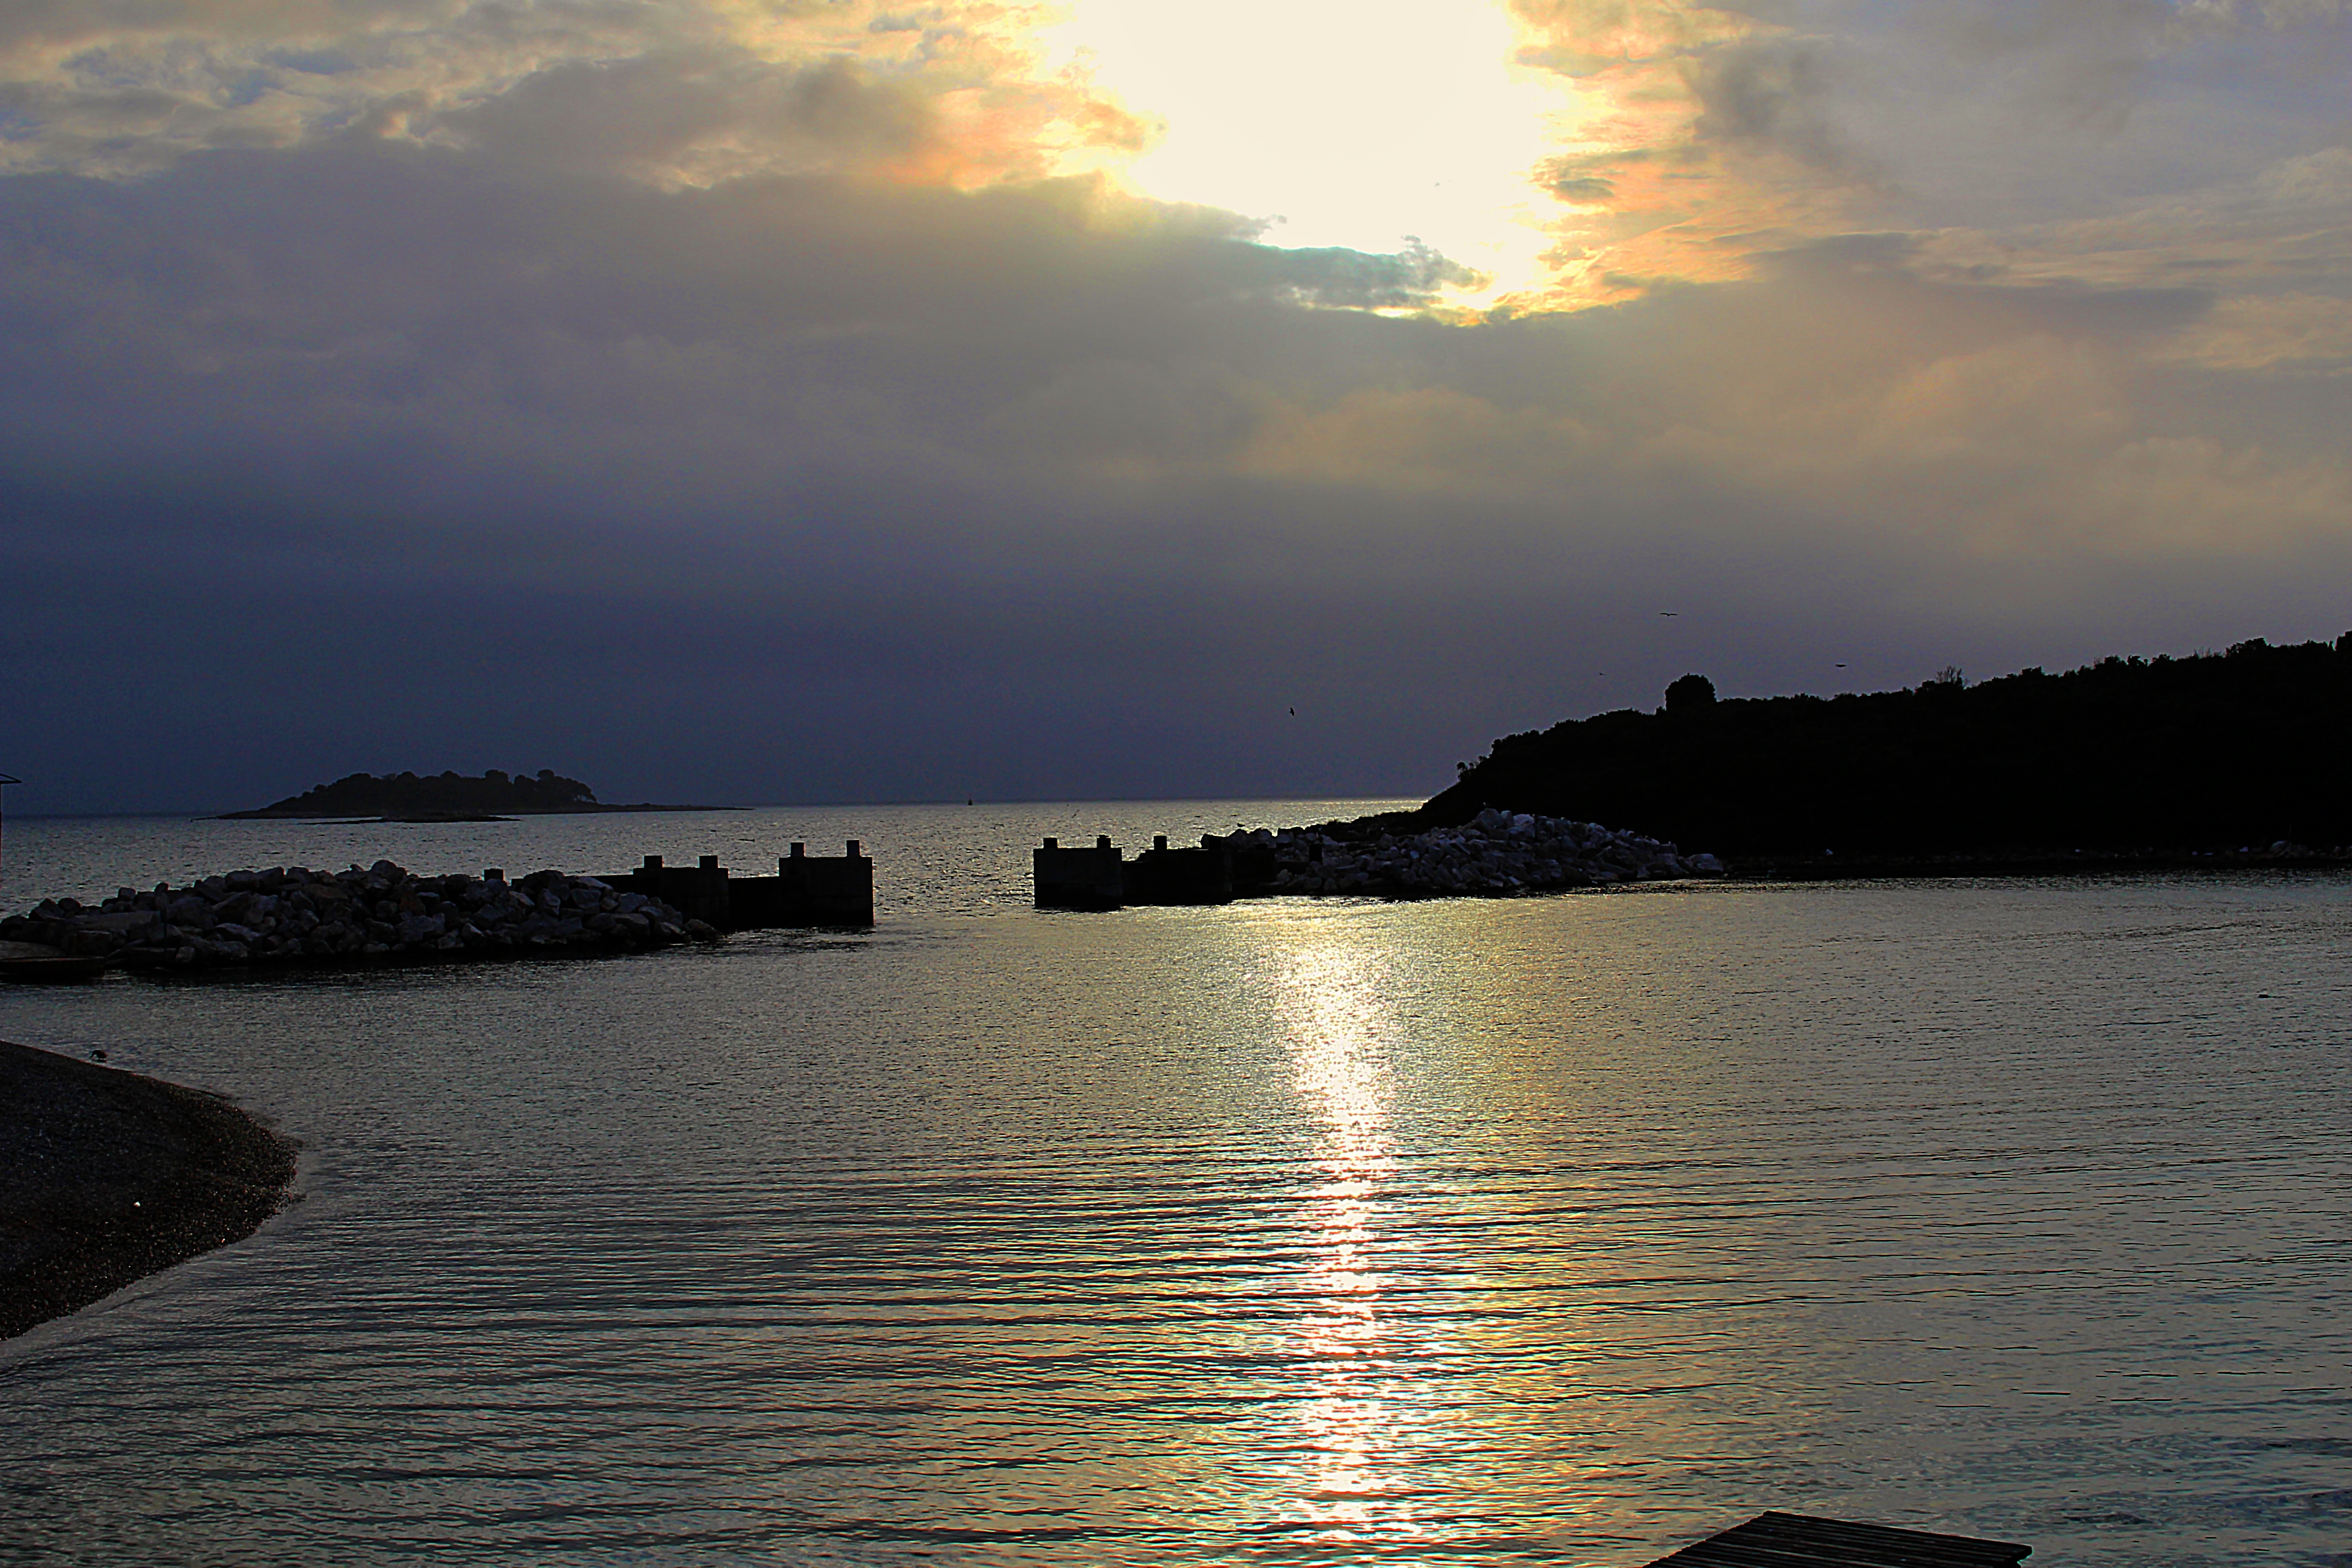
sea, coast, water, ocean, horizon, cloud, sky, sun, sunrise, sunset, sunlight, morning, shore, wave, lake, view, dawn, river, dusk, evening, twilight, reflection, bay, reservoir, body of water, loch, atmospheric phenomenon